Political Warfare Executive

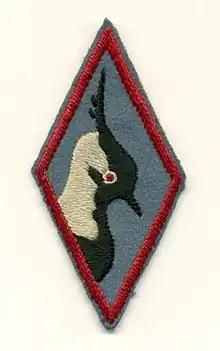
The shoulder badge or title, showing a peewit, was worn on the left sleeve of uniformed members of the Political Warfare Executive (PWE) during WWII.

During World War II, the Political Warfare Executive (PWE) was a British clandestine body created to produce and disseminate both white and black propaganda, with the aim of damaging enemy morale and sustaining the morale of countries occupied or allied with Nazi Germany.